History of Washington (state)

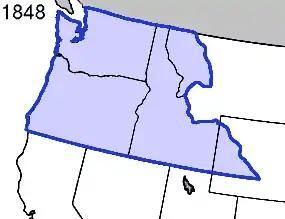
The federal Oregon Territory (August 1848 to February 1859), carved out of the American southern portion of the former Oregon Country (1818-1846) with the Oregon Treaty of June 15, 1846, signed in the federal national capital city of Washington, D.C., between the United States and Great Britain (old United Kingdom / British North America of the British Empire) as originally laid out and organized, in 1848 until 1853, with separation of old Washington Territory to the north and east, up to statehood of Oregon in 1859.

In 1848, the Oregon Territory, composed of present-day Washington, Oregon, and Idaho as well as parts of Montana and Wyoming, was established. Settlements in the eastern part of the state were largely agricultural and focused around missionary establishments in the Walla Walla Valley. Missionaries attempted to 'civilize' the Indians, often in ways that disregarded or misunderstood native practices. When missionaries Dr. Marcus Whitman and Narcissa Whitman refused to leave their mission as racial tensions mounted in 1847, 13 American missionaries were killed by Cayuse and Umatilla Indians. Explanations of the 1847 Whitman massacre in Walla Walla include outbreaks of disease, resentment over harsh attempts at conversion of both religion and way of life, and contempt of the native Indians shown by the missionaries, particularly by Narcissa Whitman, the first white American woman in the Oregon Territory.